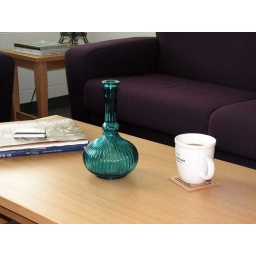
Coffee table books on NYC, Italian vase (flea market find), couch in new apartment.